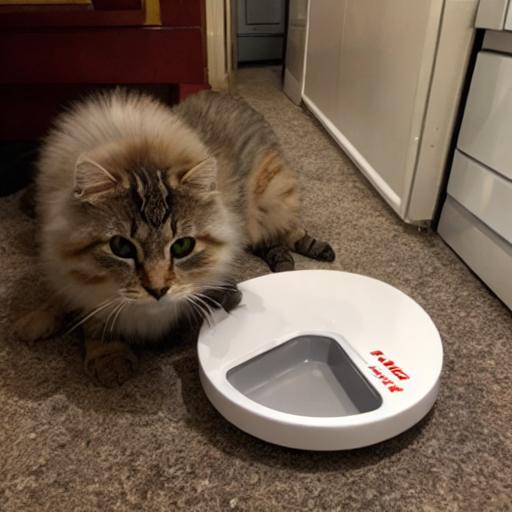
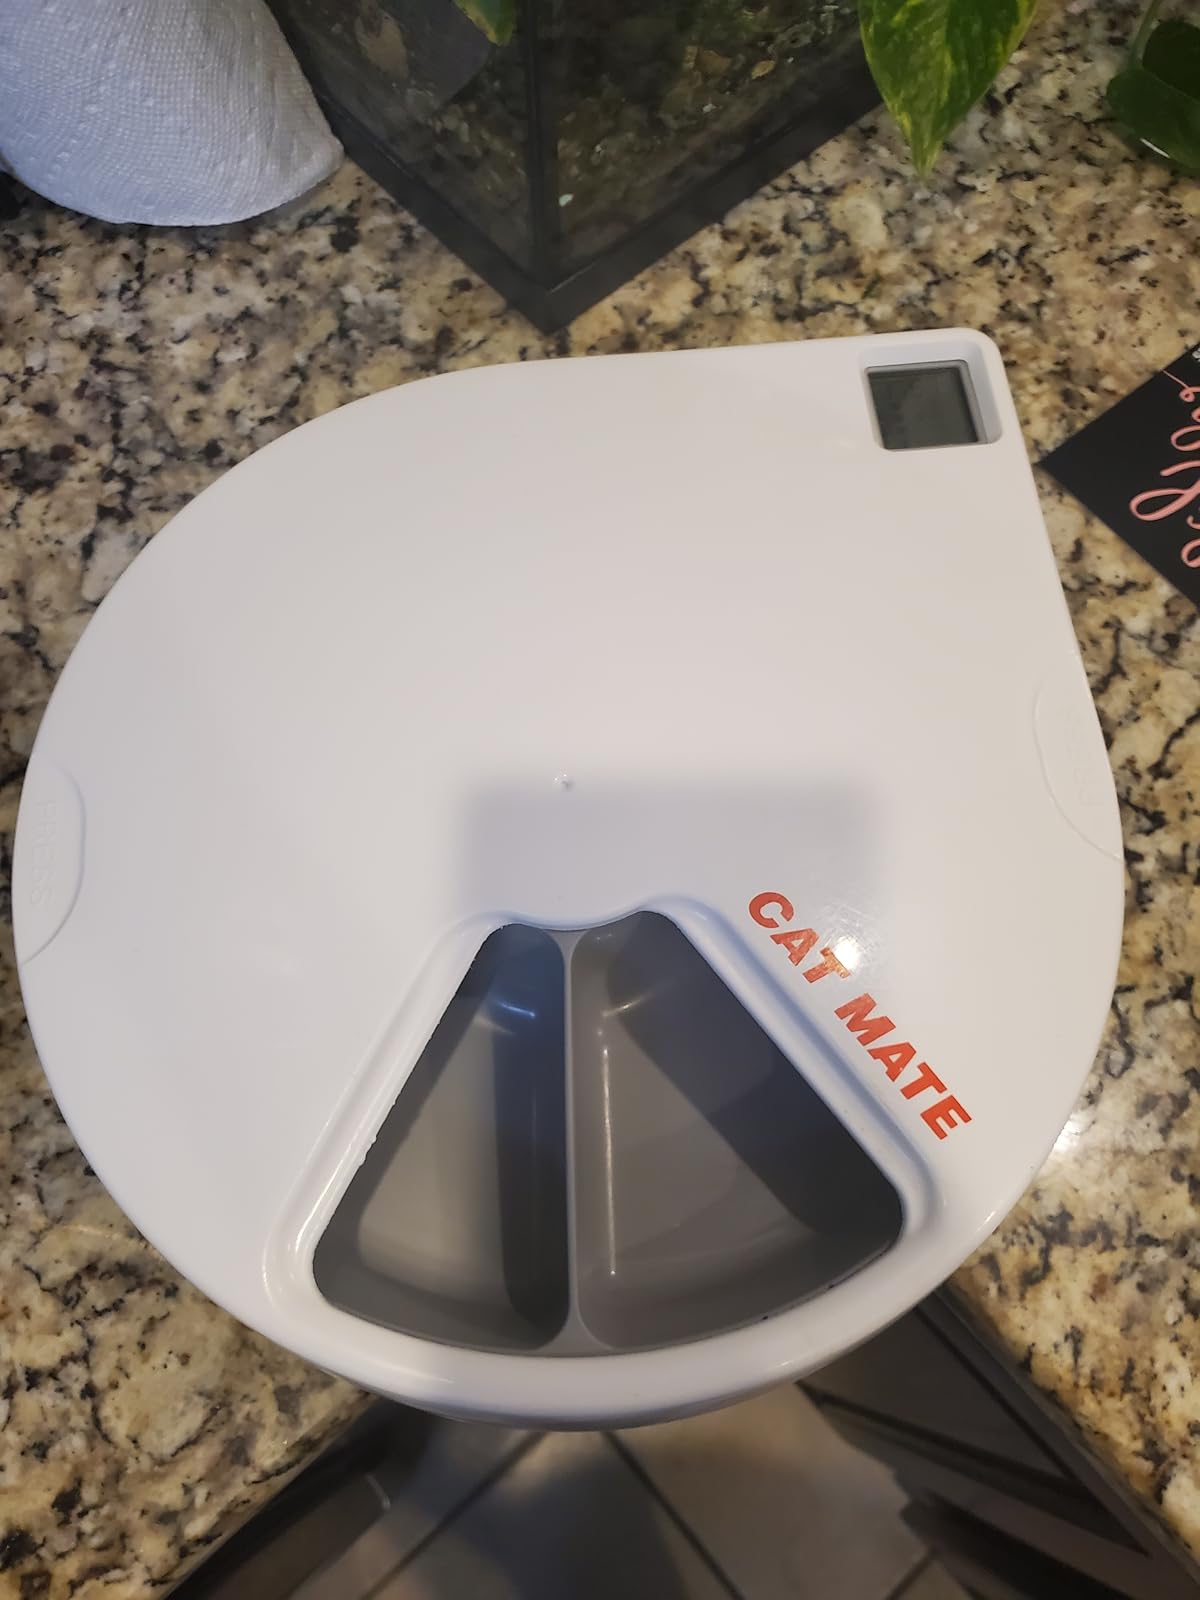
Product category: items_feeder
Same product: no